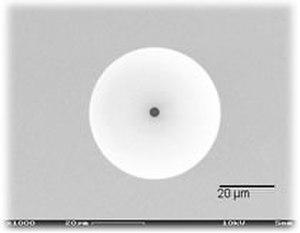
Patch-clamp est un terme anglais désignant une technique électrophysiologique d'enregistrement des courants ioniques transitant à travers les membranes cellulaires. Cette technique consiste à mettre en continuité électrique une micro-pipette en verre remplie d'une solution ionique de composition définie avec la membrane d'une cellule vivante isolée. Les cellules étudiées peuvent être des cellules excitables comme les neurones, les fibres musculaires et les cellules beta du pancréas, ou des cellules non excitables, qui présentent elles aussi à leur surface des canaux ioniques. En transférant la séquence génique d'un canal ionique d'intérêt dans une cellule, la technique permet d'étudier le fonctionnement de tout canal ionique. Cette technique permet d'étudier les mécanismes de fonctionnement des canaux ioniques d'une cellule prise individuellement en permettant le suivi en direct des phénomènes d'ouverture, d'inactivation et de fermeture des canaux.